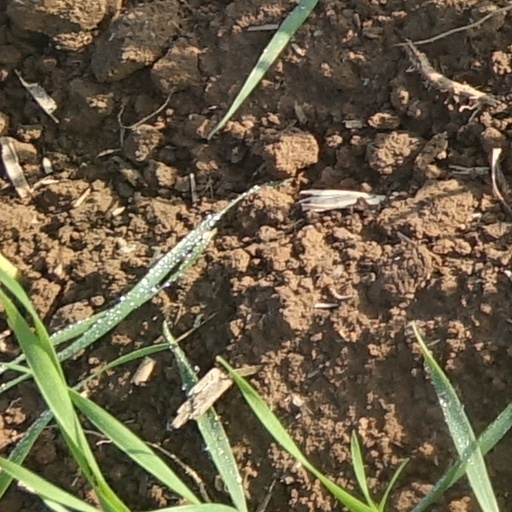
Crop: wheat